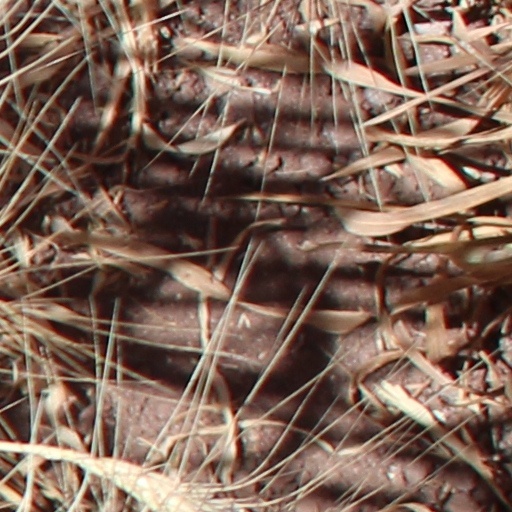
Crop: wheat